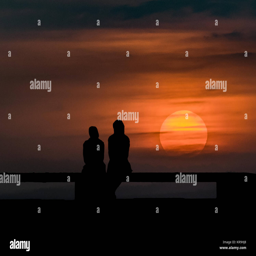
back view of people silhouette watching the sunset over the bridge